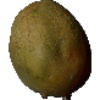
Label: Papaya 1